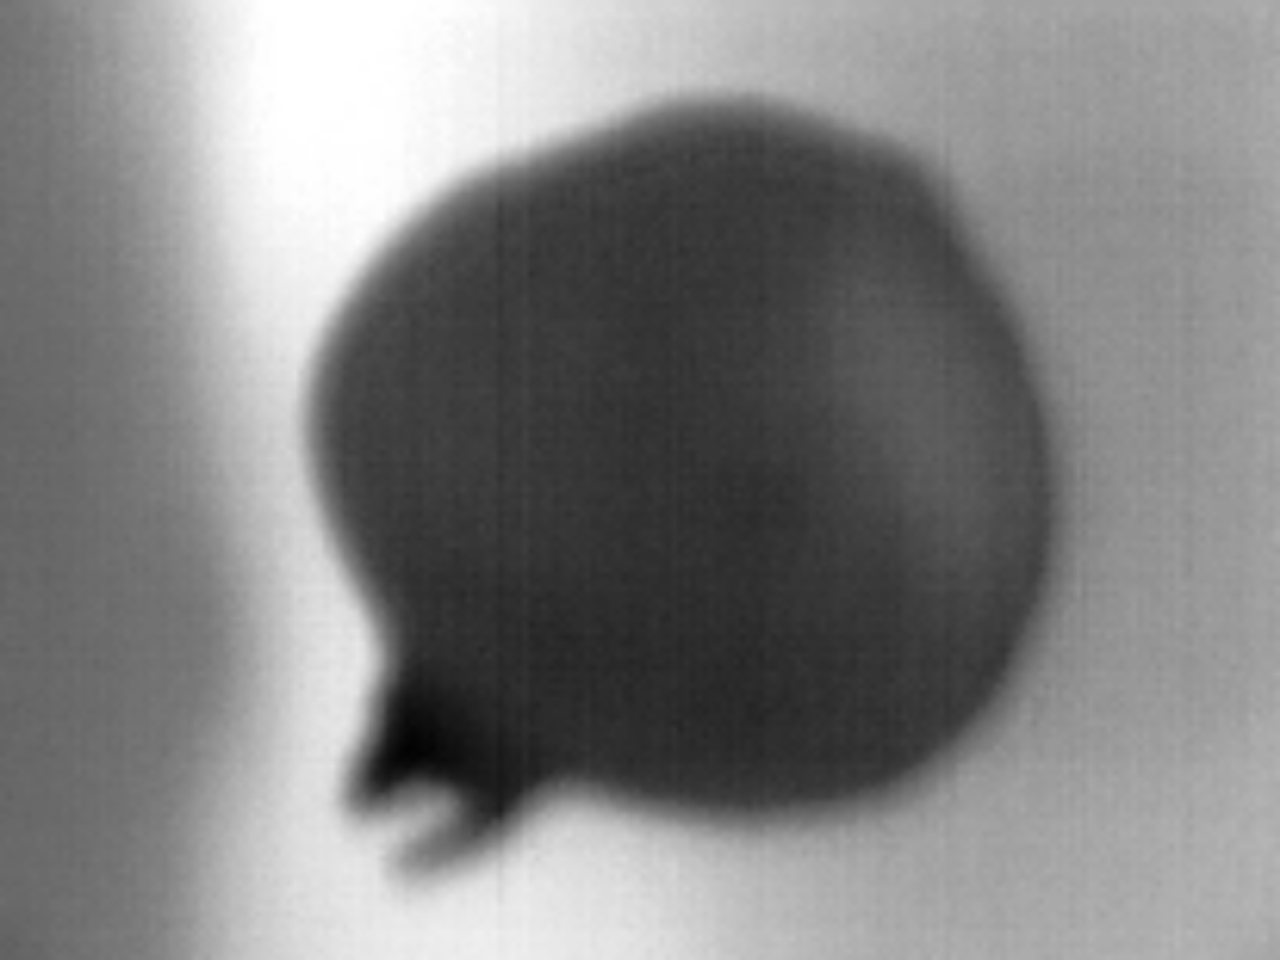
Label: No Defect